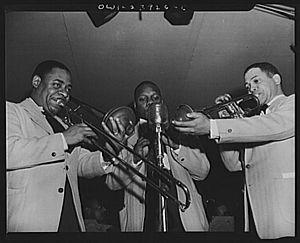
Un trio de musiciens de l'orchestre de Duke Ellington lors de l'émission du matin.De gauche à droite
Joe « Tricky Sam » Nanton est un tromboniste de jazz né le 1ᵉʳ février 1904 à New York et mort le 20 juillet 1946 à San Francisco.